USS Ticonderoga (CV-14)

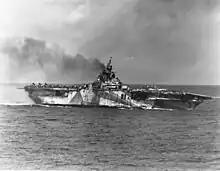
"Ticonderoga" listing after "kamikaze" attacks, 21 January 1945.

Just after noon, a single-engine Japanese aircraft scored a hit on "Langley" with a glide-bombing attack. Seconds later, a "kamikaze" swooped out of the clouds and plunged toward "Ticonderoga". The aircraft crashed through the ship's flight deck abreast of the No. 2 5 in (127mm) mount, and its bomb exploded just above her hangar deck. Several aircraft stowed nearby erupted into flames and men were killed. While the crew were ordered into action to save the endangered carrier, Captain Kiefer conned his ship skillfully. First, he changed course to keep the wind from fanning the blaze. Then, he ordered magazines and other compartments flooded to prevent further explosions and to correct a 10° starboard list. Finally, he instructed the damage control party to continue flooding compartments on "Ticonderoga"s port side which induced a 10° port list which dumped the fire overboard. Firefighters and aircraft handlers completed the dangerous job of dousing the flames and jettisoning burning aircraft.